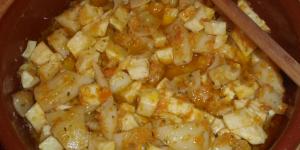
thermomix caldeirada de sepia